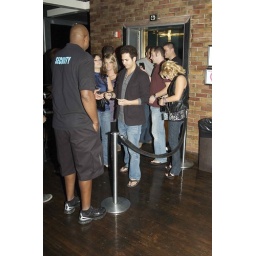
Suite 301, tempe ,sky lounge and bar, best bar in tempe, mill ave